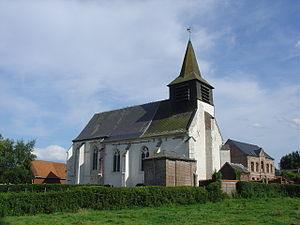
Église de Tangry
Tangry est une commune française située dans le département du Pas-de-Calais en région Hauts-de-France.